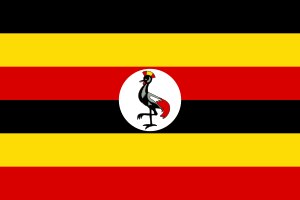
Ugandas flag
Størrelsesforhold 2:3
Ugandas flag blev taget i brug 9. oktober 1962, den dag Uganda fik sin uafhængighed fra Storbritannien. Flaget består af seks lige brede, horisontale striber i farver sort, gult, rødt, sort, gult og rødt. I midten af flaget er nationalsymbolet afbildet, en gråkronetrane på hvid baggrund.